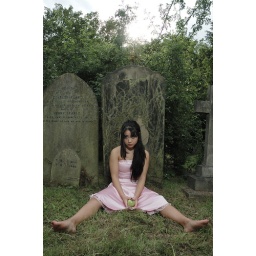
Sun broke in the clouds so I whacked up the shutter speed to get some blue and rays.